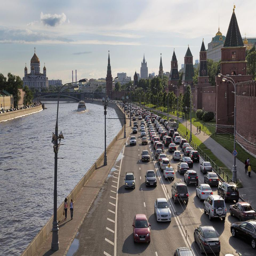
heavy traffic outside tourist attraction